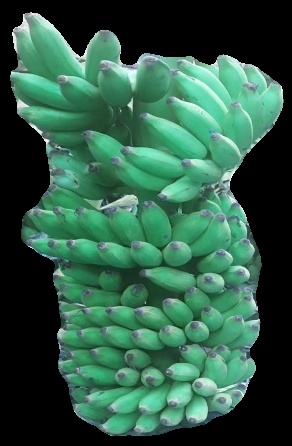
Variety: elakki-bale
Grade: grade1